A. D. Gordon

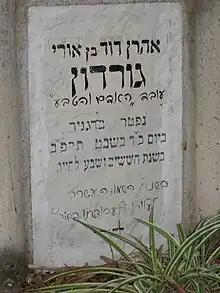
Tombstone in Degania Alef

Gordon believed that all of Jewish suffering could be traced to the parasitic state of Jews in the Diaspora, who were unable to participate in creative labor. To remedy this, he sought to promote physical labor and agriculture as a means of uplifting Jews spiritually. It was the experience of labor, he believed, that linked the individual to the hidden aspects of nature and being, which, in turn were the source of vision, poetry, and the spiritual life. Furthermore, he also believed that working the land was a sacred task, not only for the individual but for the entire Jewish people. Agriculture would unite the people with the land and justify its continued existence there. In his own words: "The Land of Israel is acquired through labor, not through fire and not through blood." Return to the soil would transform the Jewish people and allow its rejuvenation, according to his philosophy. A.D. Gordon elaborated on these themes, writing: